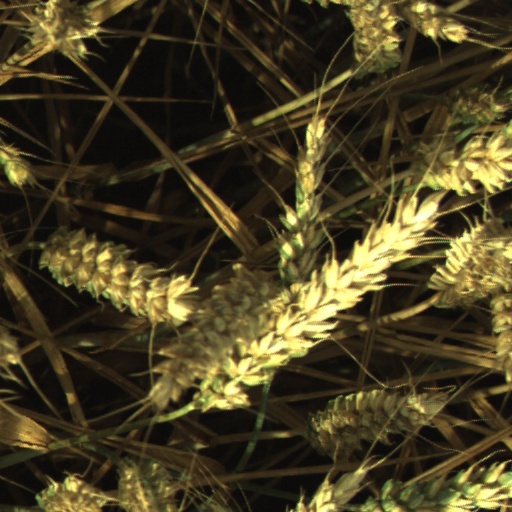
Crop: wheat